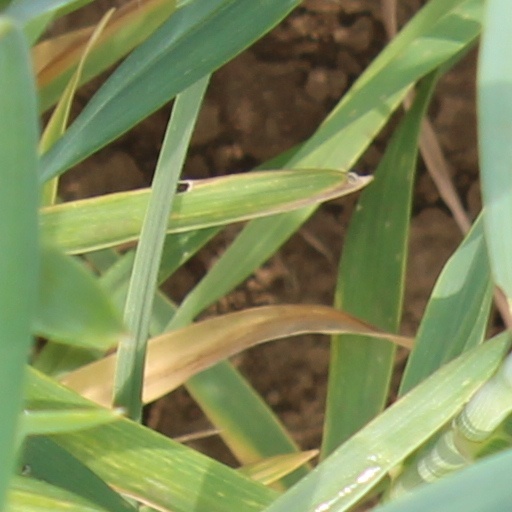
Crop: wheat